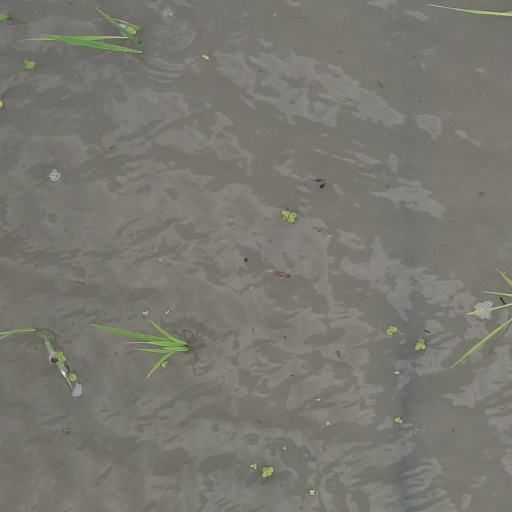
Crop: rice